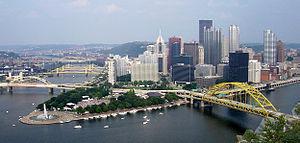
Pittsburgh, ou plus rarement en français Pittsbourg est une ville américaine, deuxième plus grande ville du Commonwealth de Pennsylvanie. Siège du comté d’Allegheny, elle est longtemps un haut lieu de la sidérurgie. Lors du recensement de 2010, elle compte 305 704 habitants ; l’agglomération a 2 356 285 habitants, se situant en ces termes à la 27ᵉ place aux États-Unis.
La liste des plus hauts gratte-ciel de Pittsburgh est une liste qui donne le rang de chaque gratte-ciel de la ville de Pittsburgh, en Pennsylvanie. Le plus haut bâtiment de Pittsburgh est le U.S. Steel Tower avec 64 étages et mesure 256 mètres. Ce gratte-ciel fut terminé en 1970. Aussi, il est le quatrième plus haut bâtiment de la Pennsylvanie et la 35ᵉ plus haute structure des États-Unis. La deuxième plus haute tour de la ville est le BNY Mellon Center qui mesure 221 mètres de haut. Onze des vingt plus hauts gratte-ciel de Pennsylvanie sont localisés à Pittsburgh.